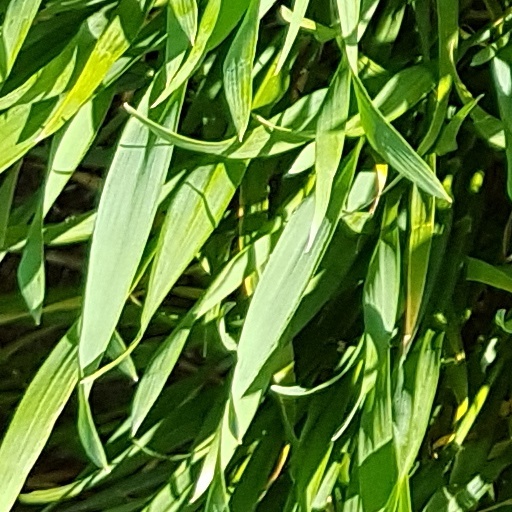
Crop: wheat